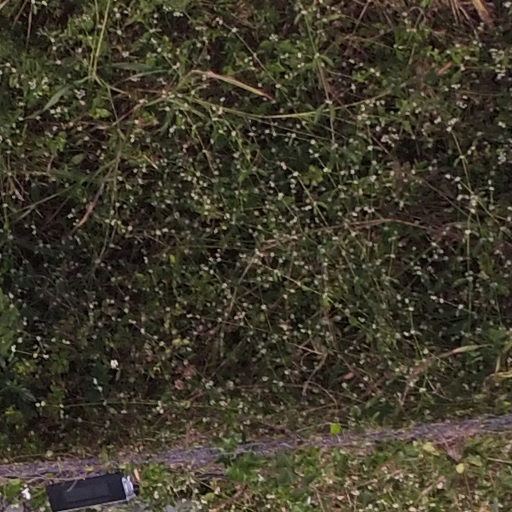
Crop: maize; corn